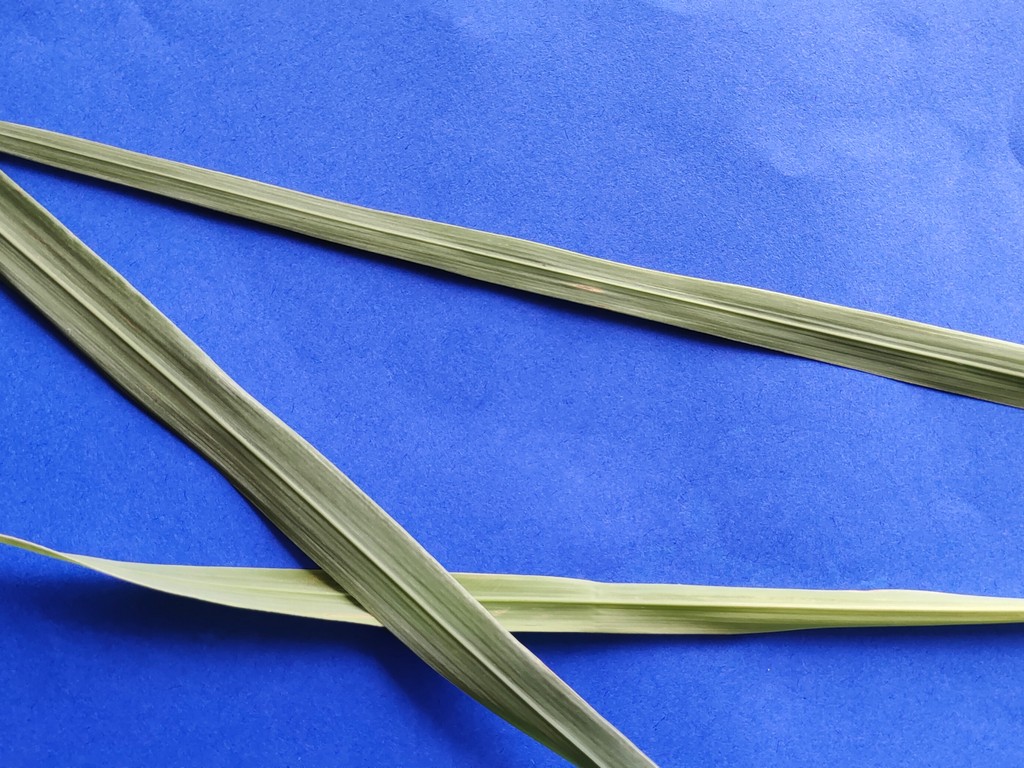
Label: Healthy